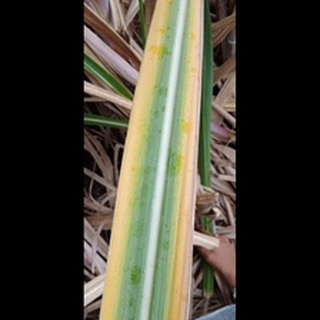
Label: sugarcane_yellow_leaf_disease